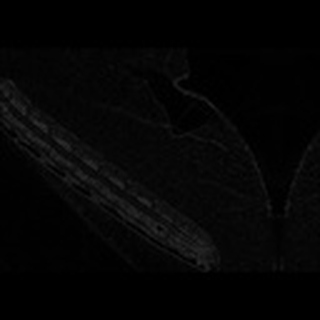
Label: cotton_army_worm